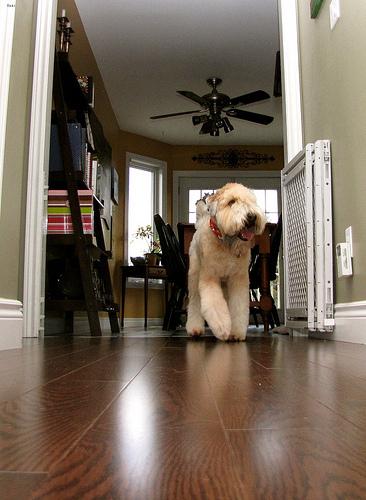
Breed: wheaten terrier